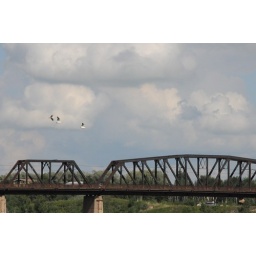
Cranes in the sky over the bridge